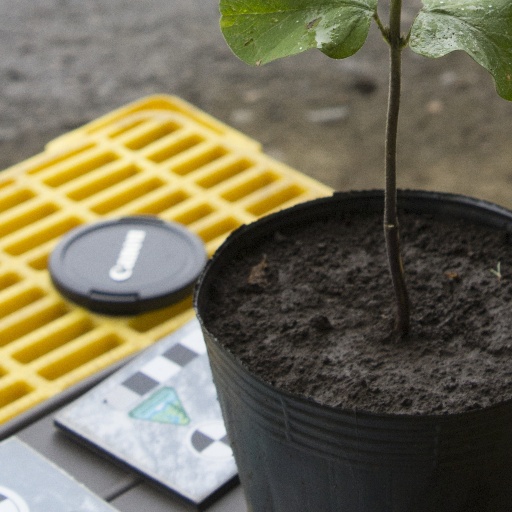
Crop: soybean